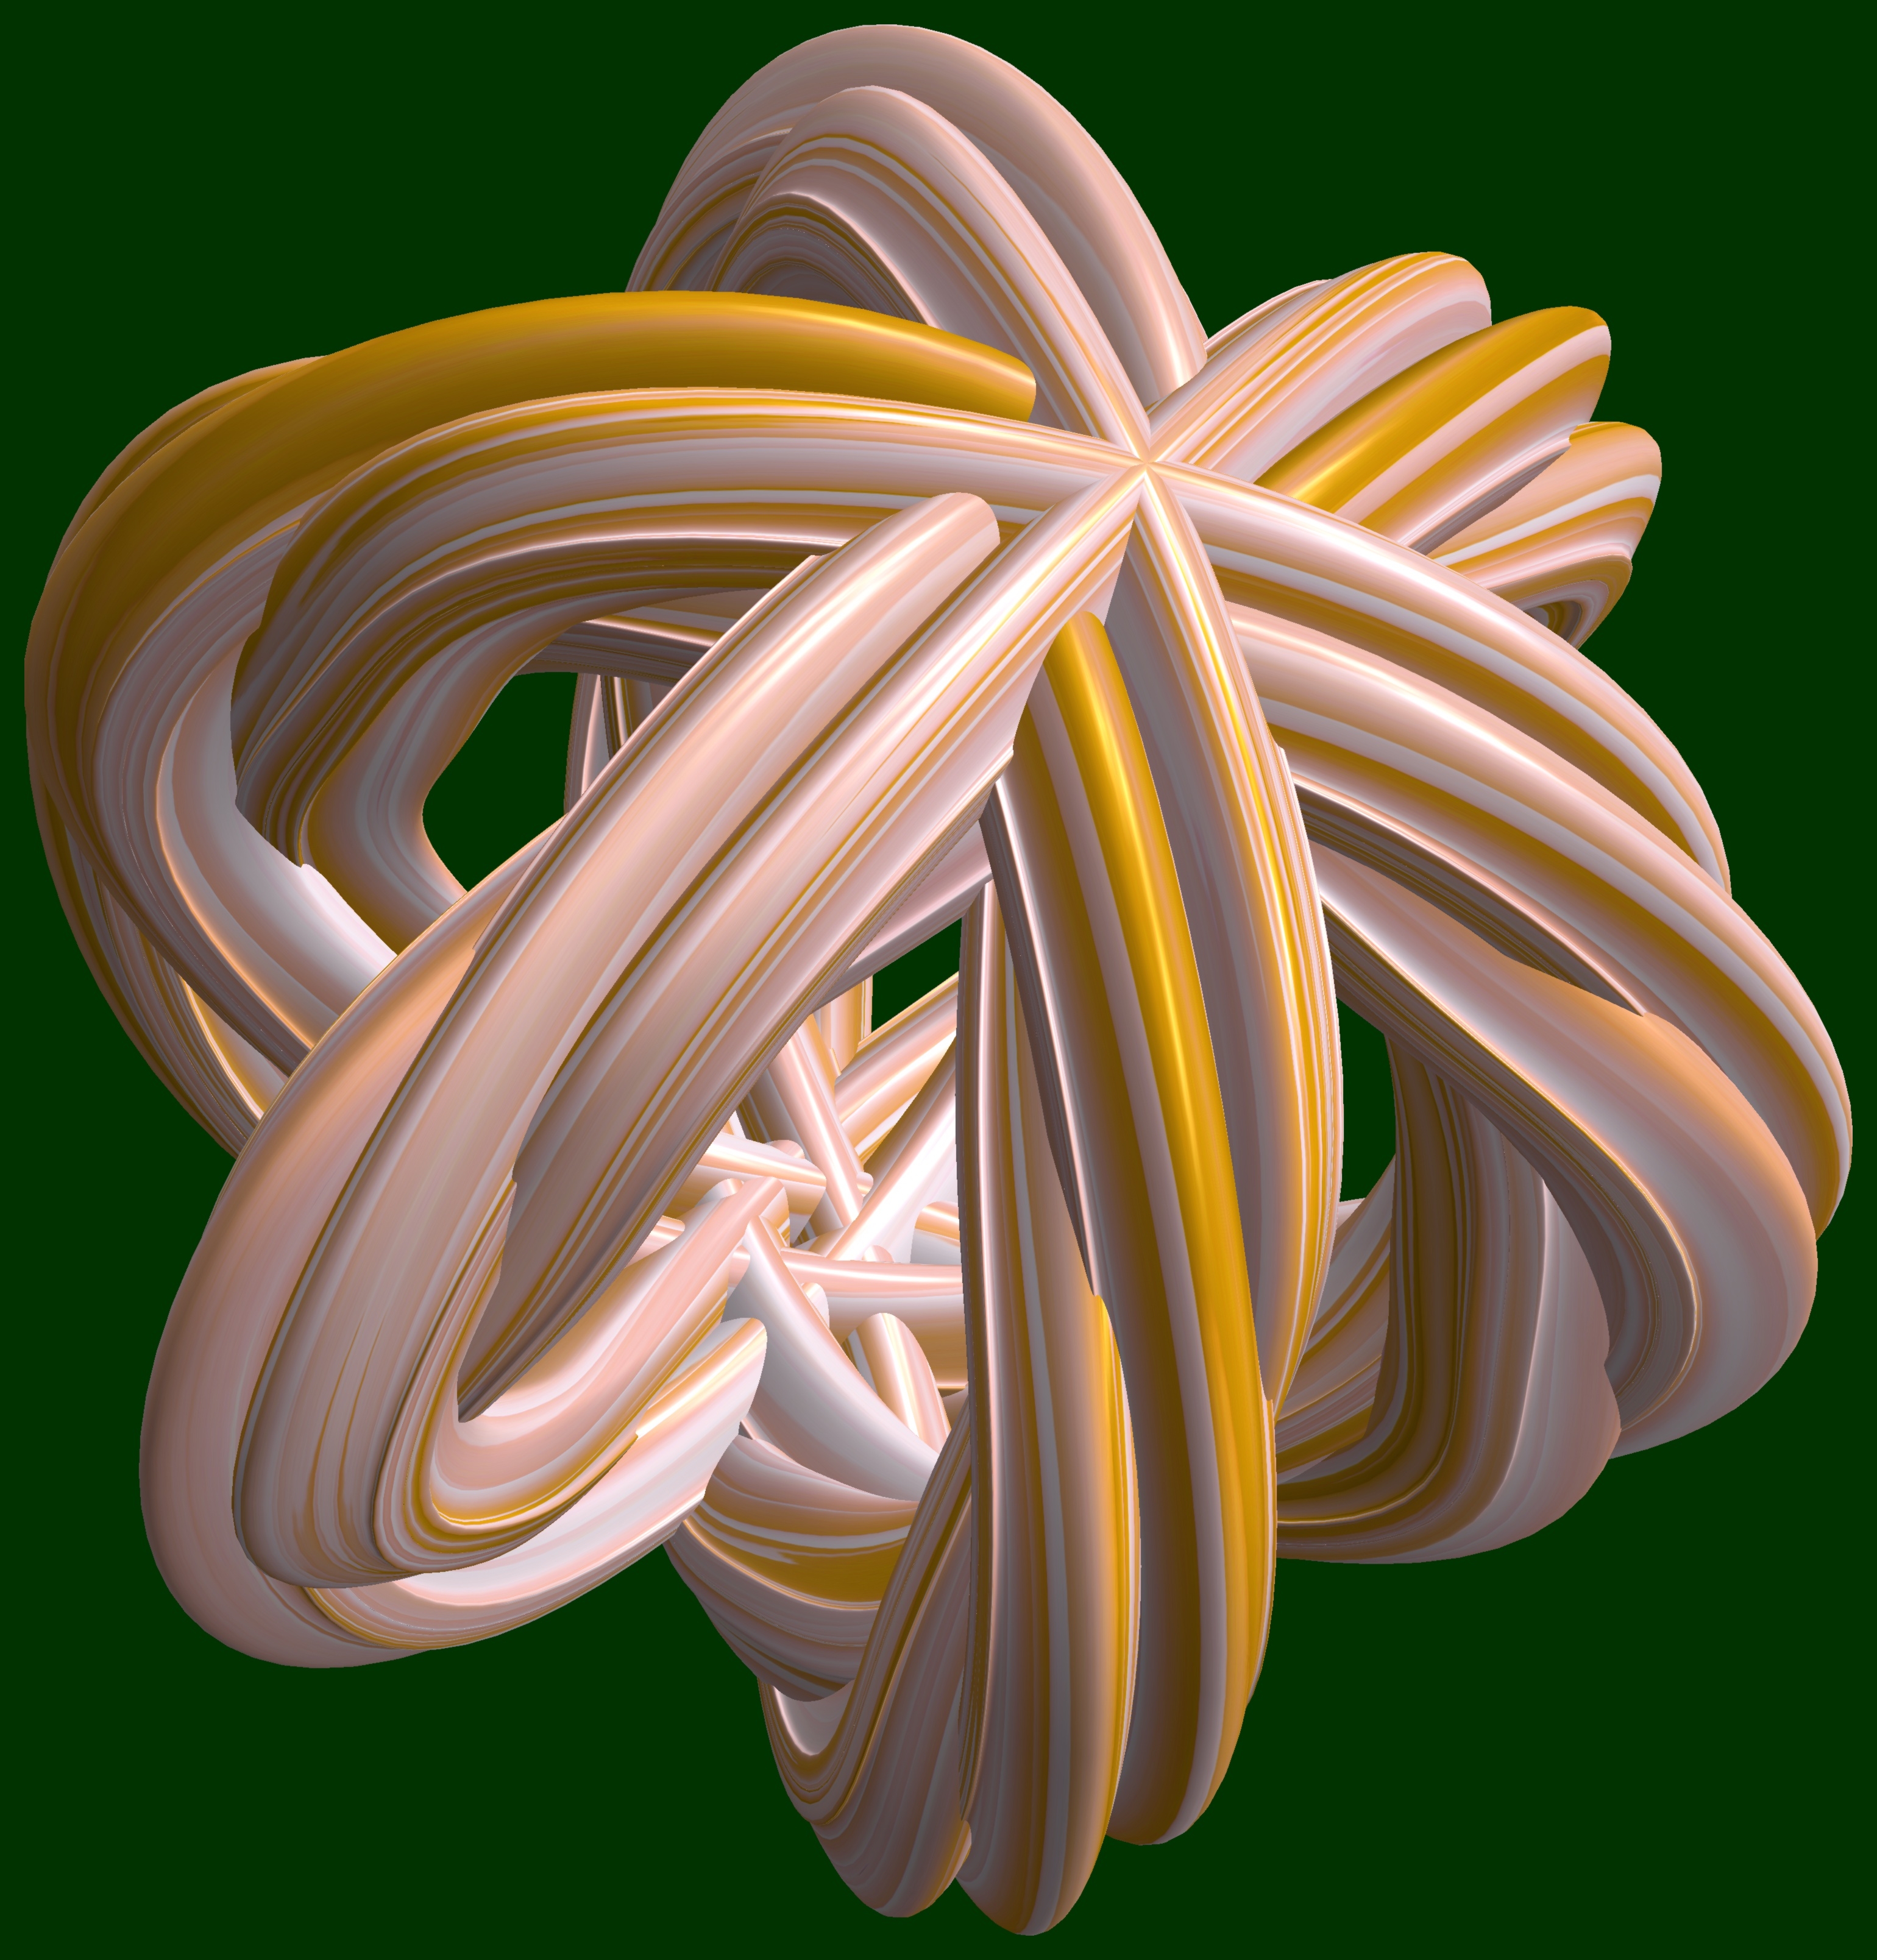
abstract, structure, plant, wheel, texture, leaf, spiral, flower, pattern, geometry, lighting, circle, sculpture, illustration, design, symmetry, 3d, graphic, lily, shape, knot, torus, mathematica, cg, parametricplot3d, code, program, algorithm, mapping, geometricsculpture, fractal art